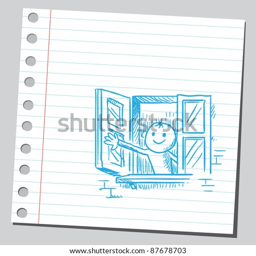
illustration of a boy opening a window